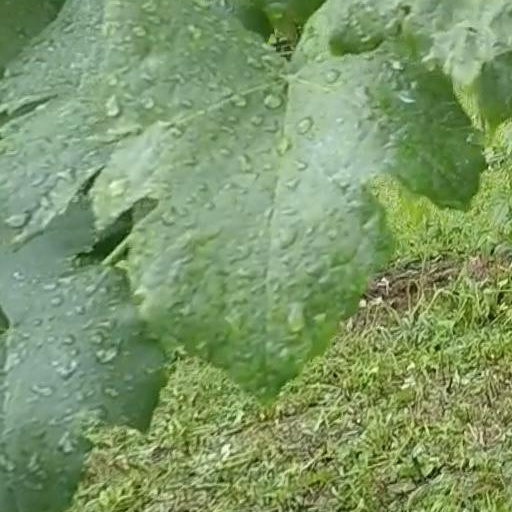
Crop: grape